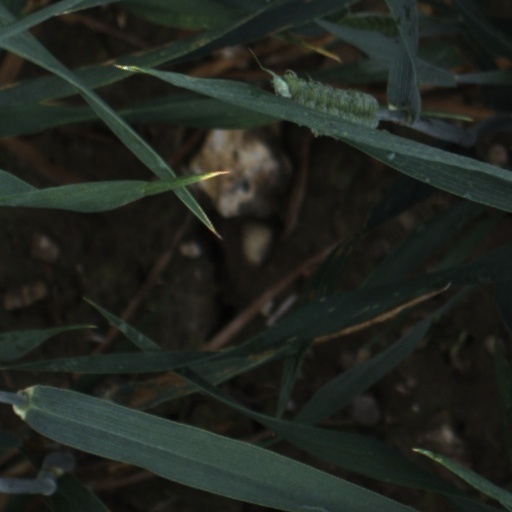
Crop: wheat